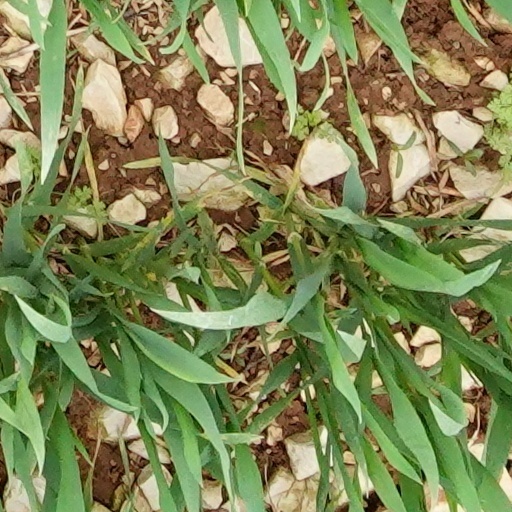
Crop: wheat